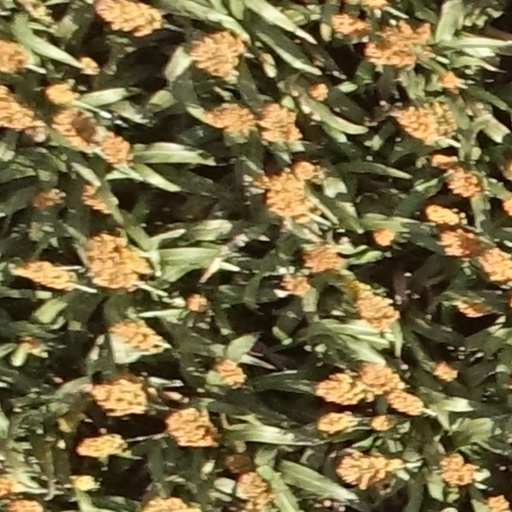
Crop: sorghum